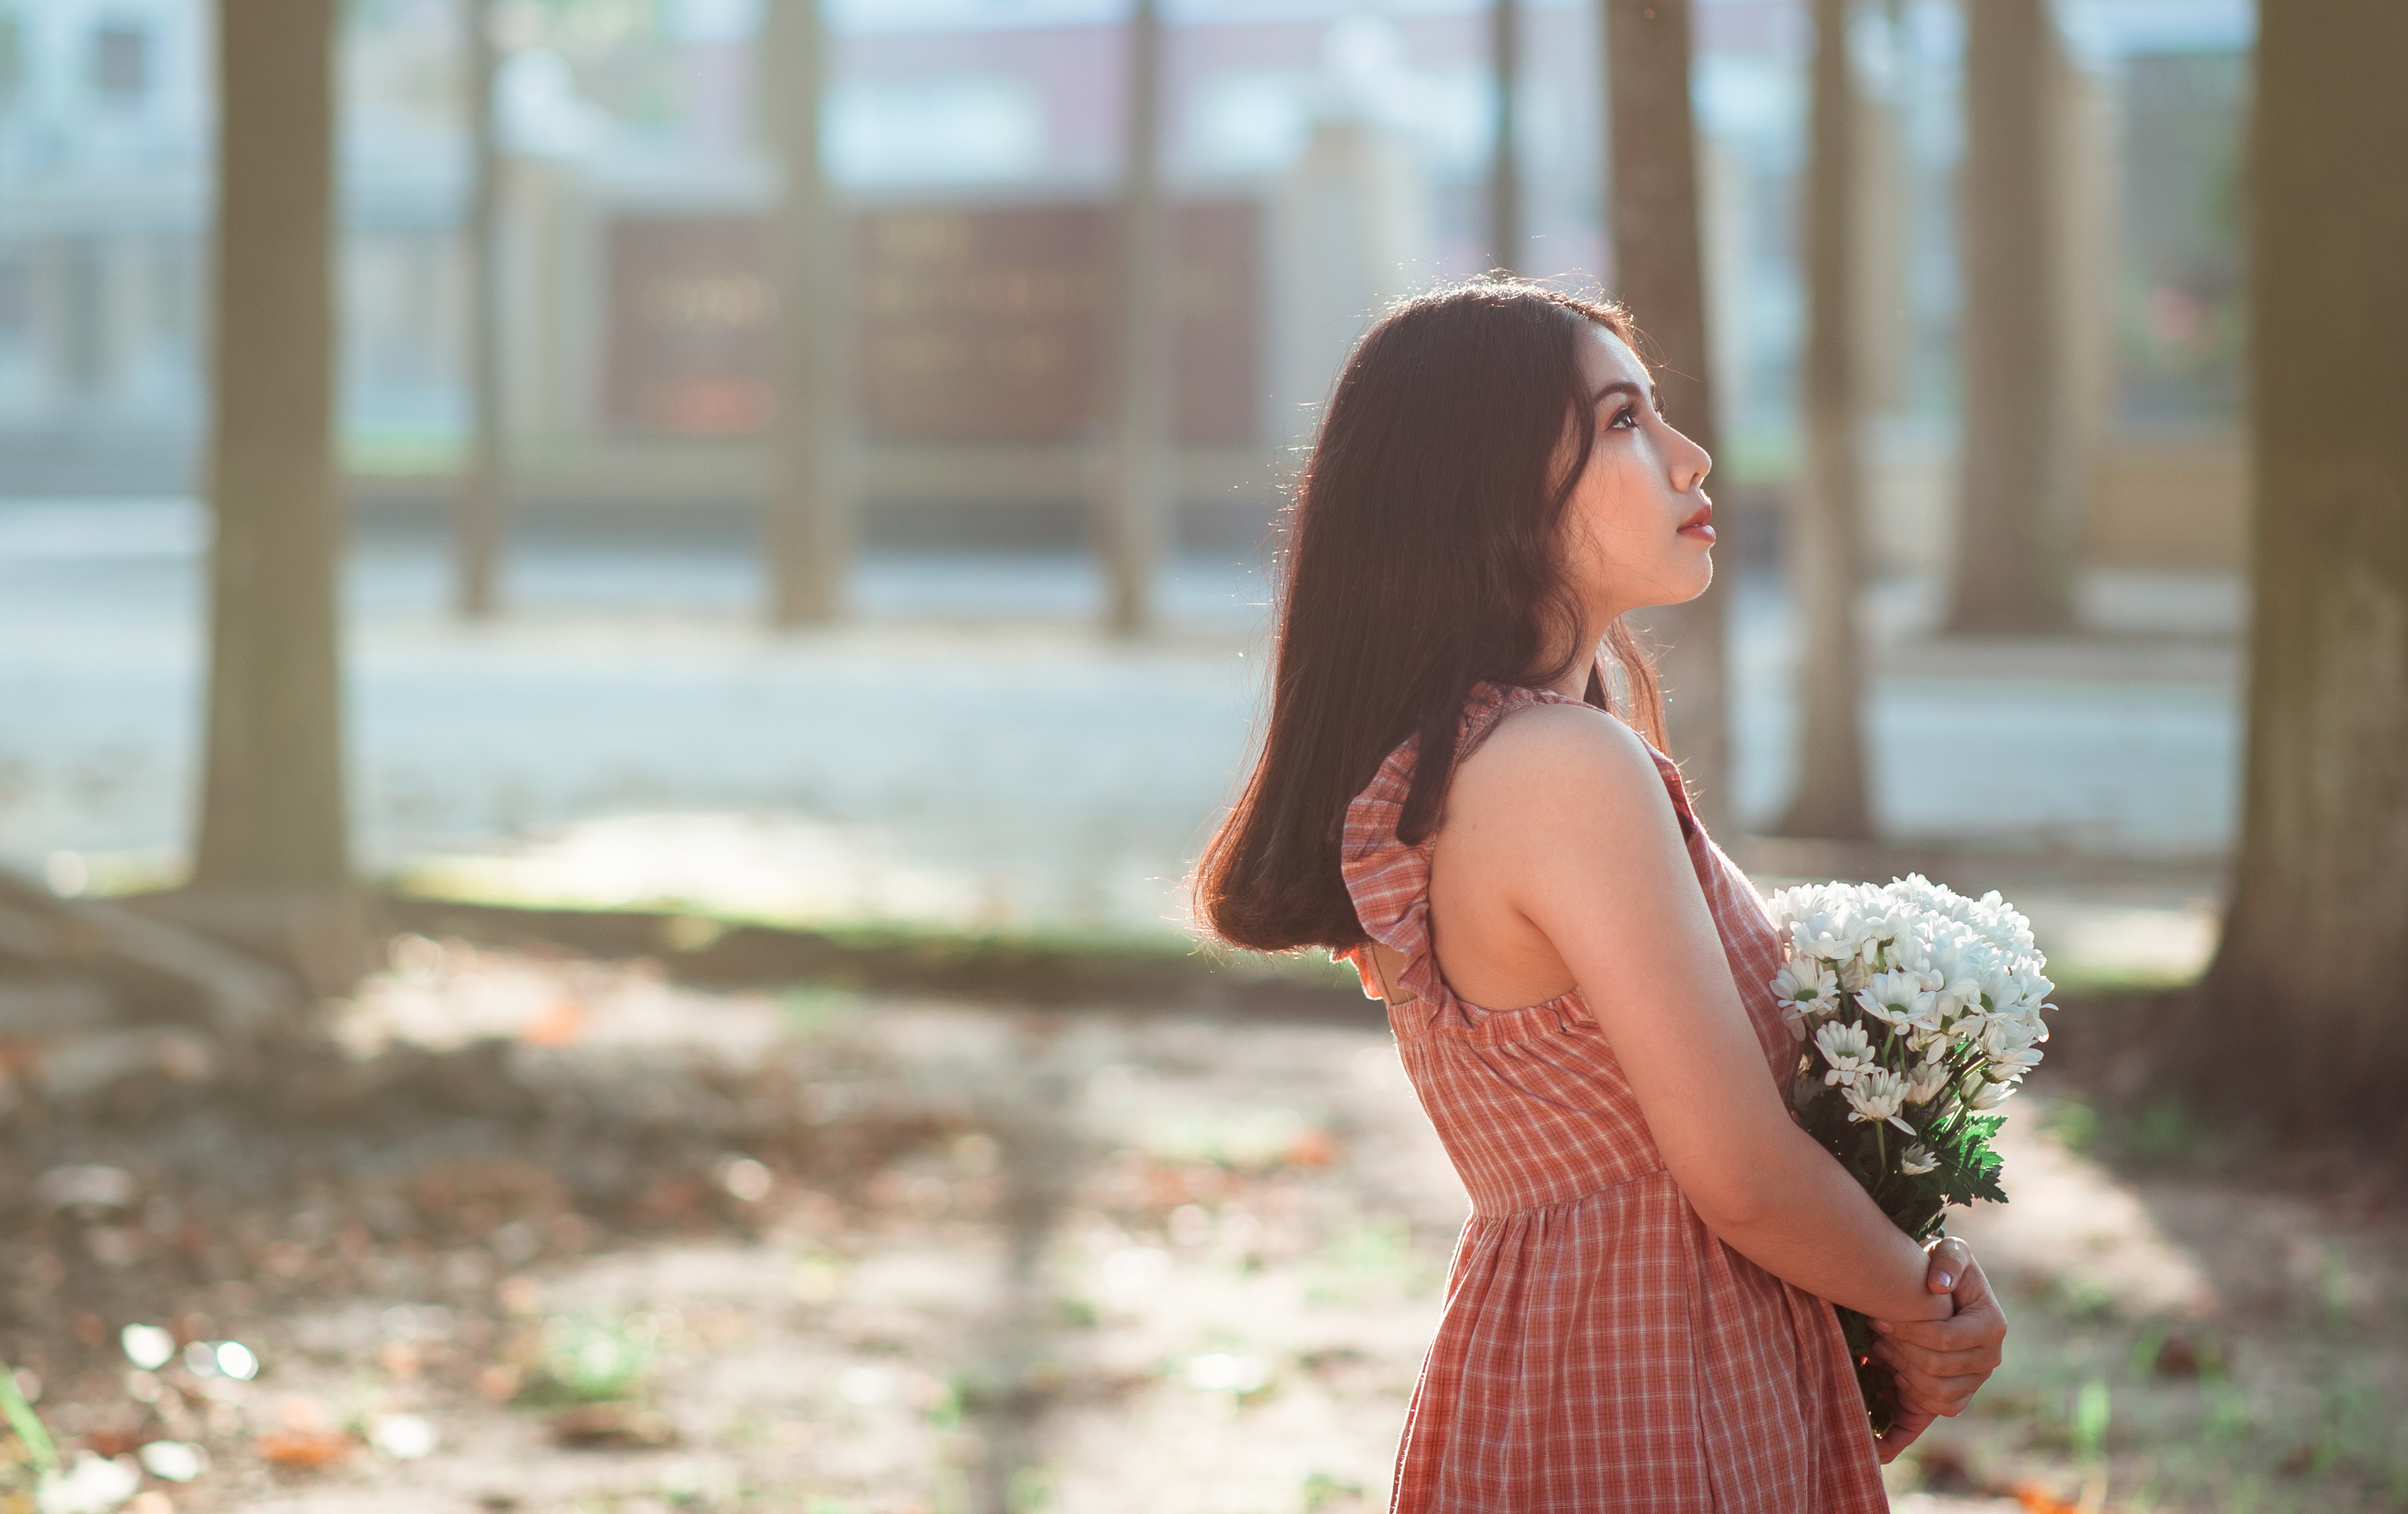
portrait, girl, beautiful, deep, happy, skin, face, slips, eyes, make up, skincare, photograph, beauty, lady, photography, dress, photo shoot, long hair, portrait photography, brown hair, fun, pattern